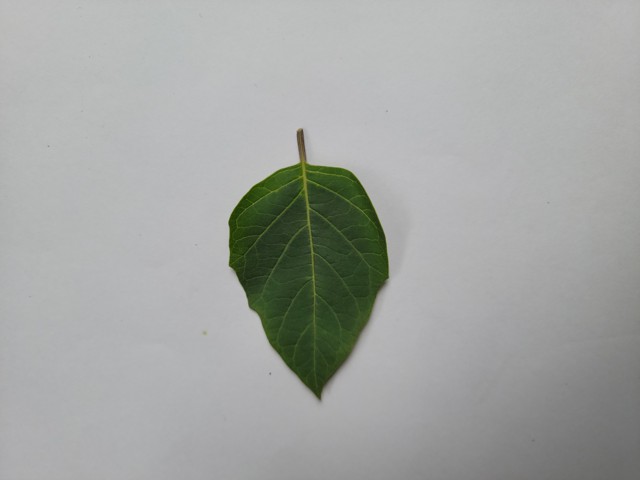
Plant: kalodhutura